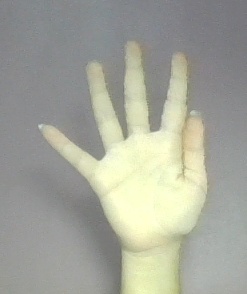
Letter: sheen